List of New Zealand One Day International cricket records

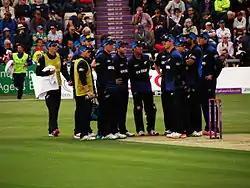
New Zealand fielding in the 3rd ODI of their 2015 tour to England. A match where Kane Williamson and Ross Taylor scored the highest 3rd wicket partnership for New Zealand, leading the team to one of their highest successful chases.

One Day International (ODI) cricket is played between international cricket teams who are Full Members of the International Cricket Council (ICC) as well as the top four Associate members. Unlike Test matches, ODIs consist of one inning per team, having a limit in the number of overs, currently 50 overs per innings – although in the past this has been 55 or 60 overs. ODI cricket is List-A cricket, so statistics and records set in ODI matches also count toward List-A records. The earliest match recognised as an ODI was played between England and Australia in January 1971; since when there have been over 4,000 ODIs played by 28 teams.